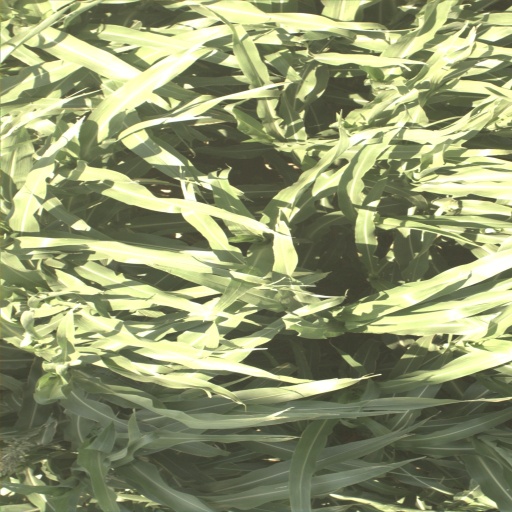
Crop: sorghum